Colin Davis

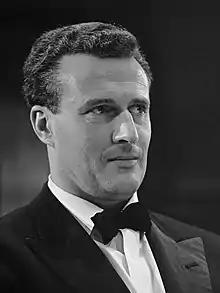
Davis in 1967

Sir Colin Rex Davis (25 September 1927 – 14 April 2013) was an English conductor, known for his association with the London Symphony Orchestra, having first conducted it in 1959. His repertoire was broad, but among the composers with whom he was particularly associated were Mozart, Berlioz, Elgar, Sibelius, Stravinsky and Tippett.